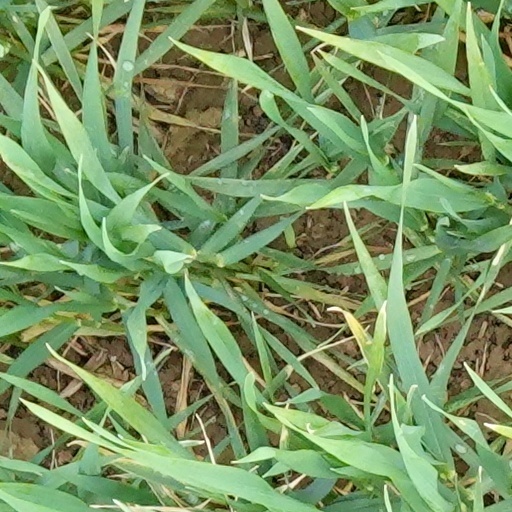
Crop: wheat